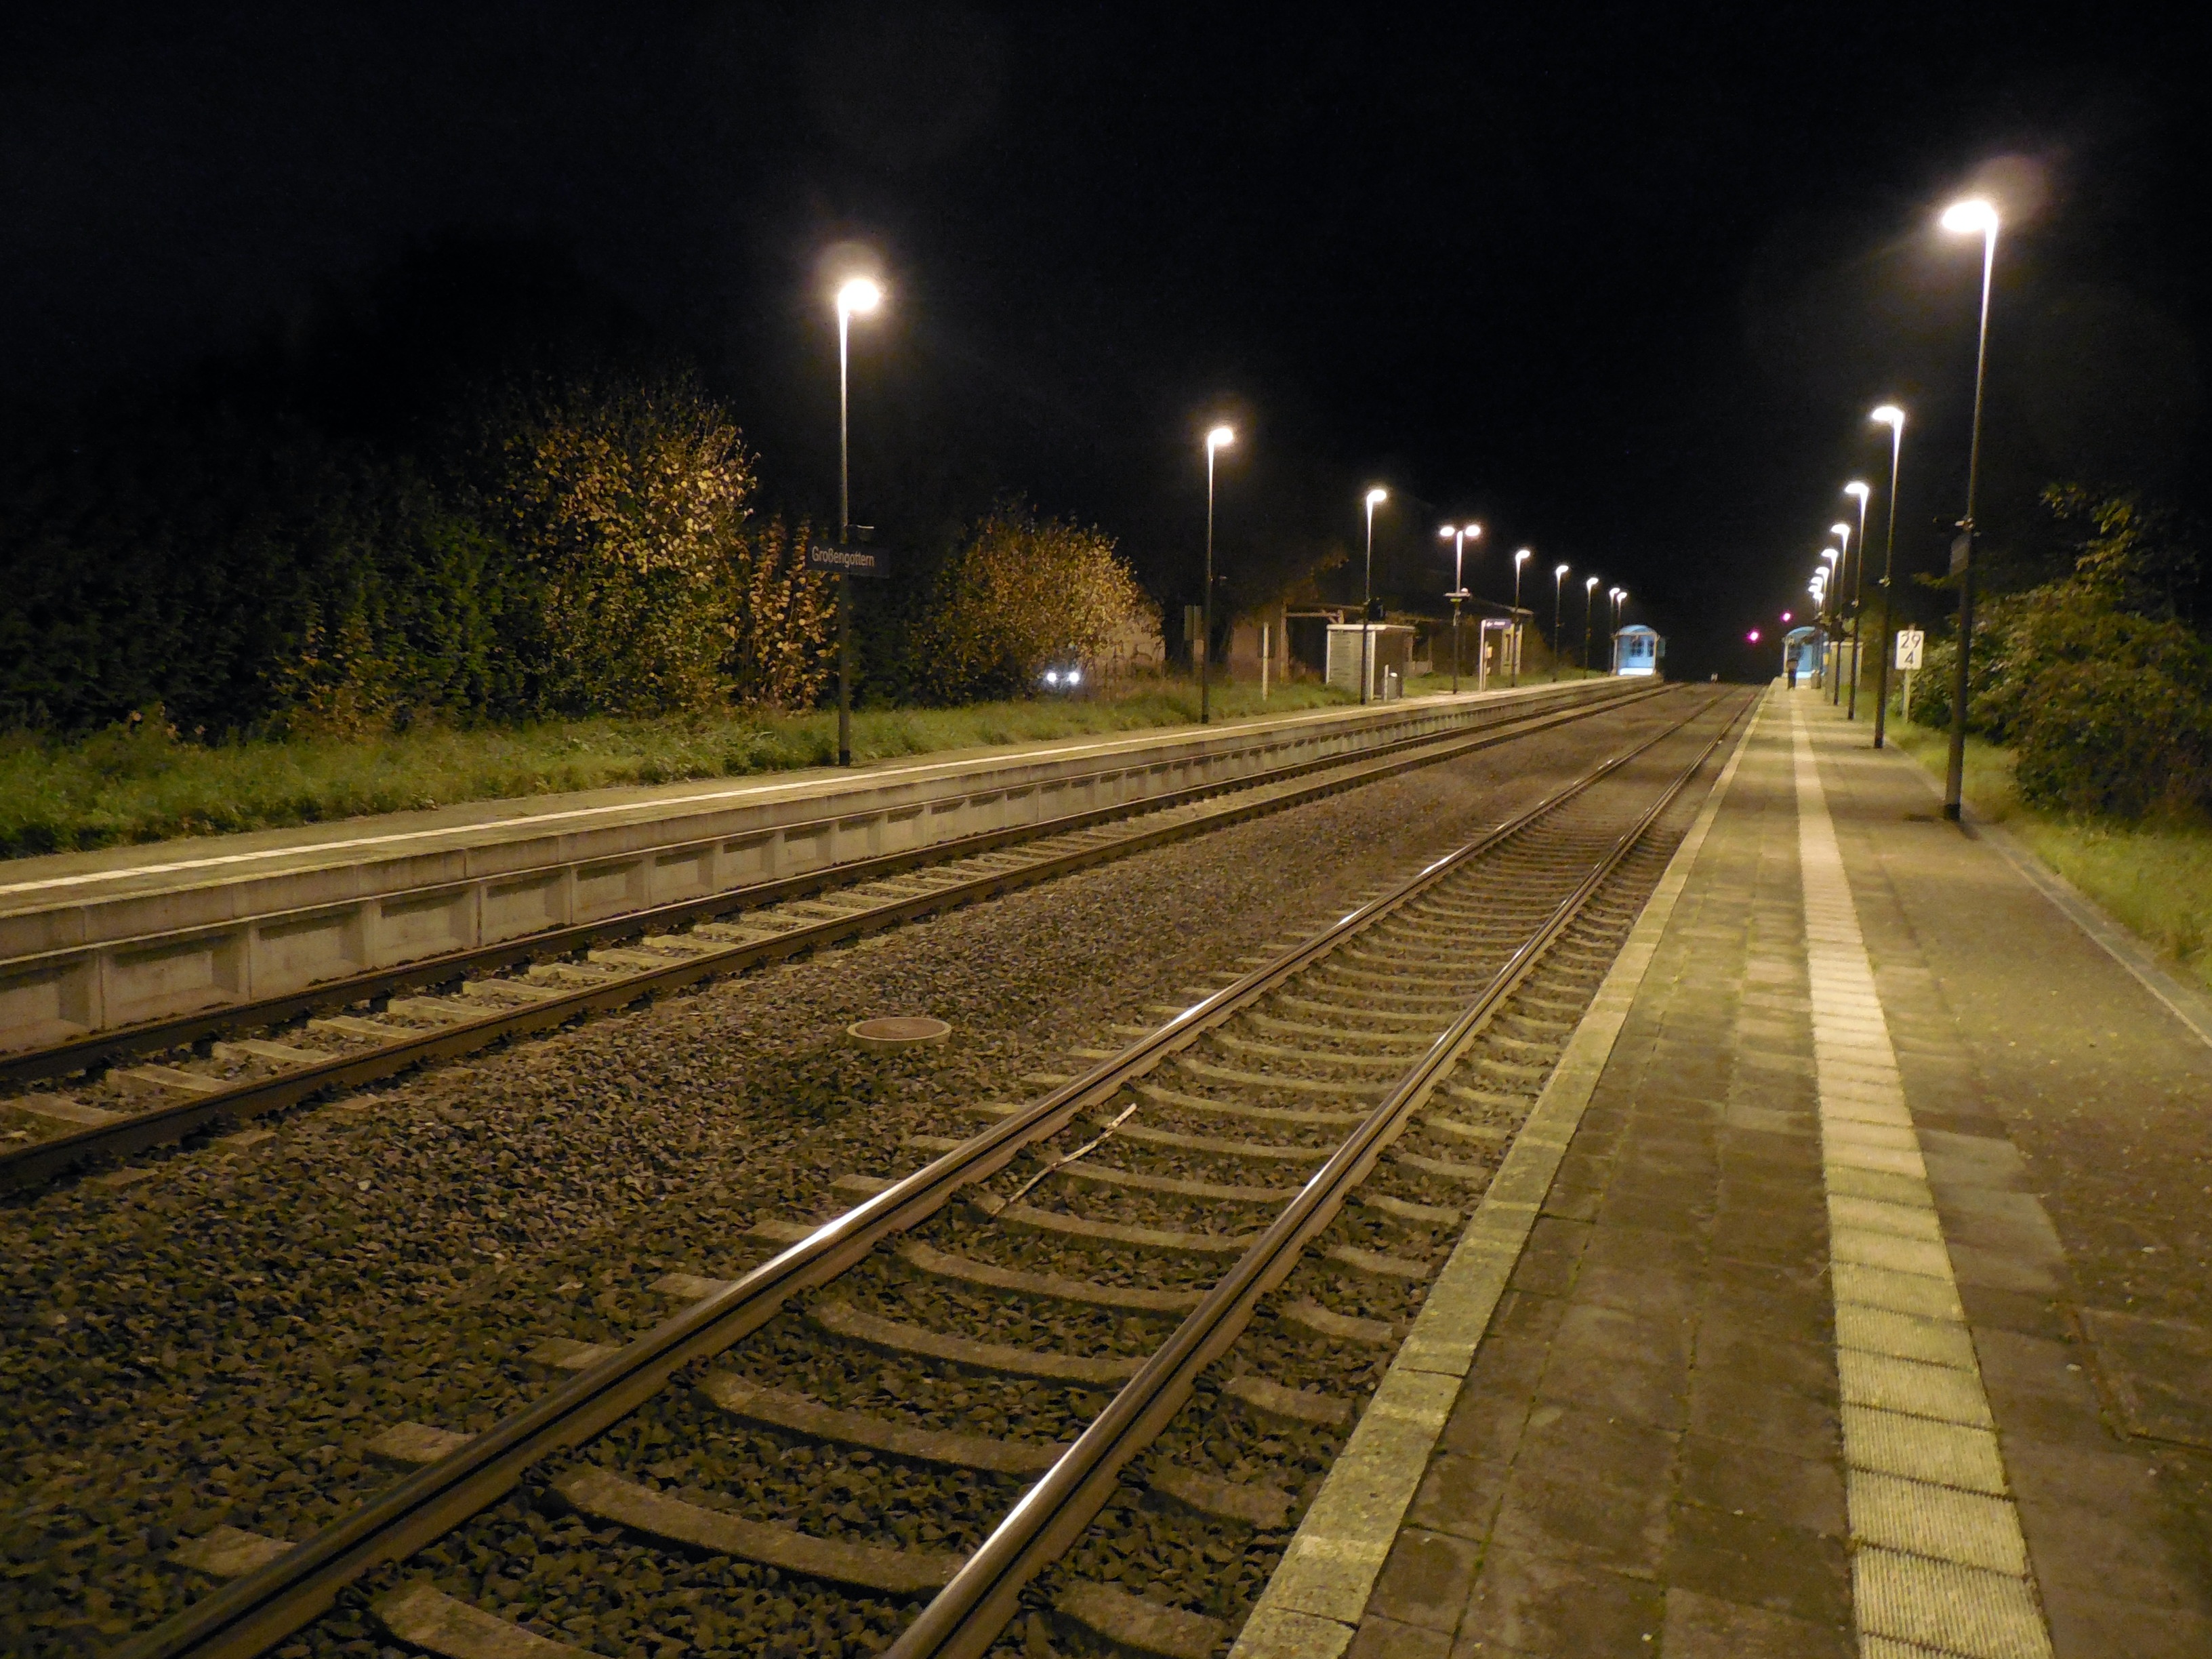
light, track, railway, night, rail, train, transport, evening, vehicle, darkness, infinity, lonely, lane, lighting, loneliness, railway station, leave, rail transport, railway rails